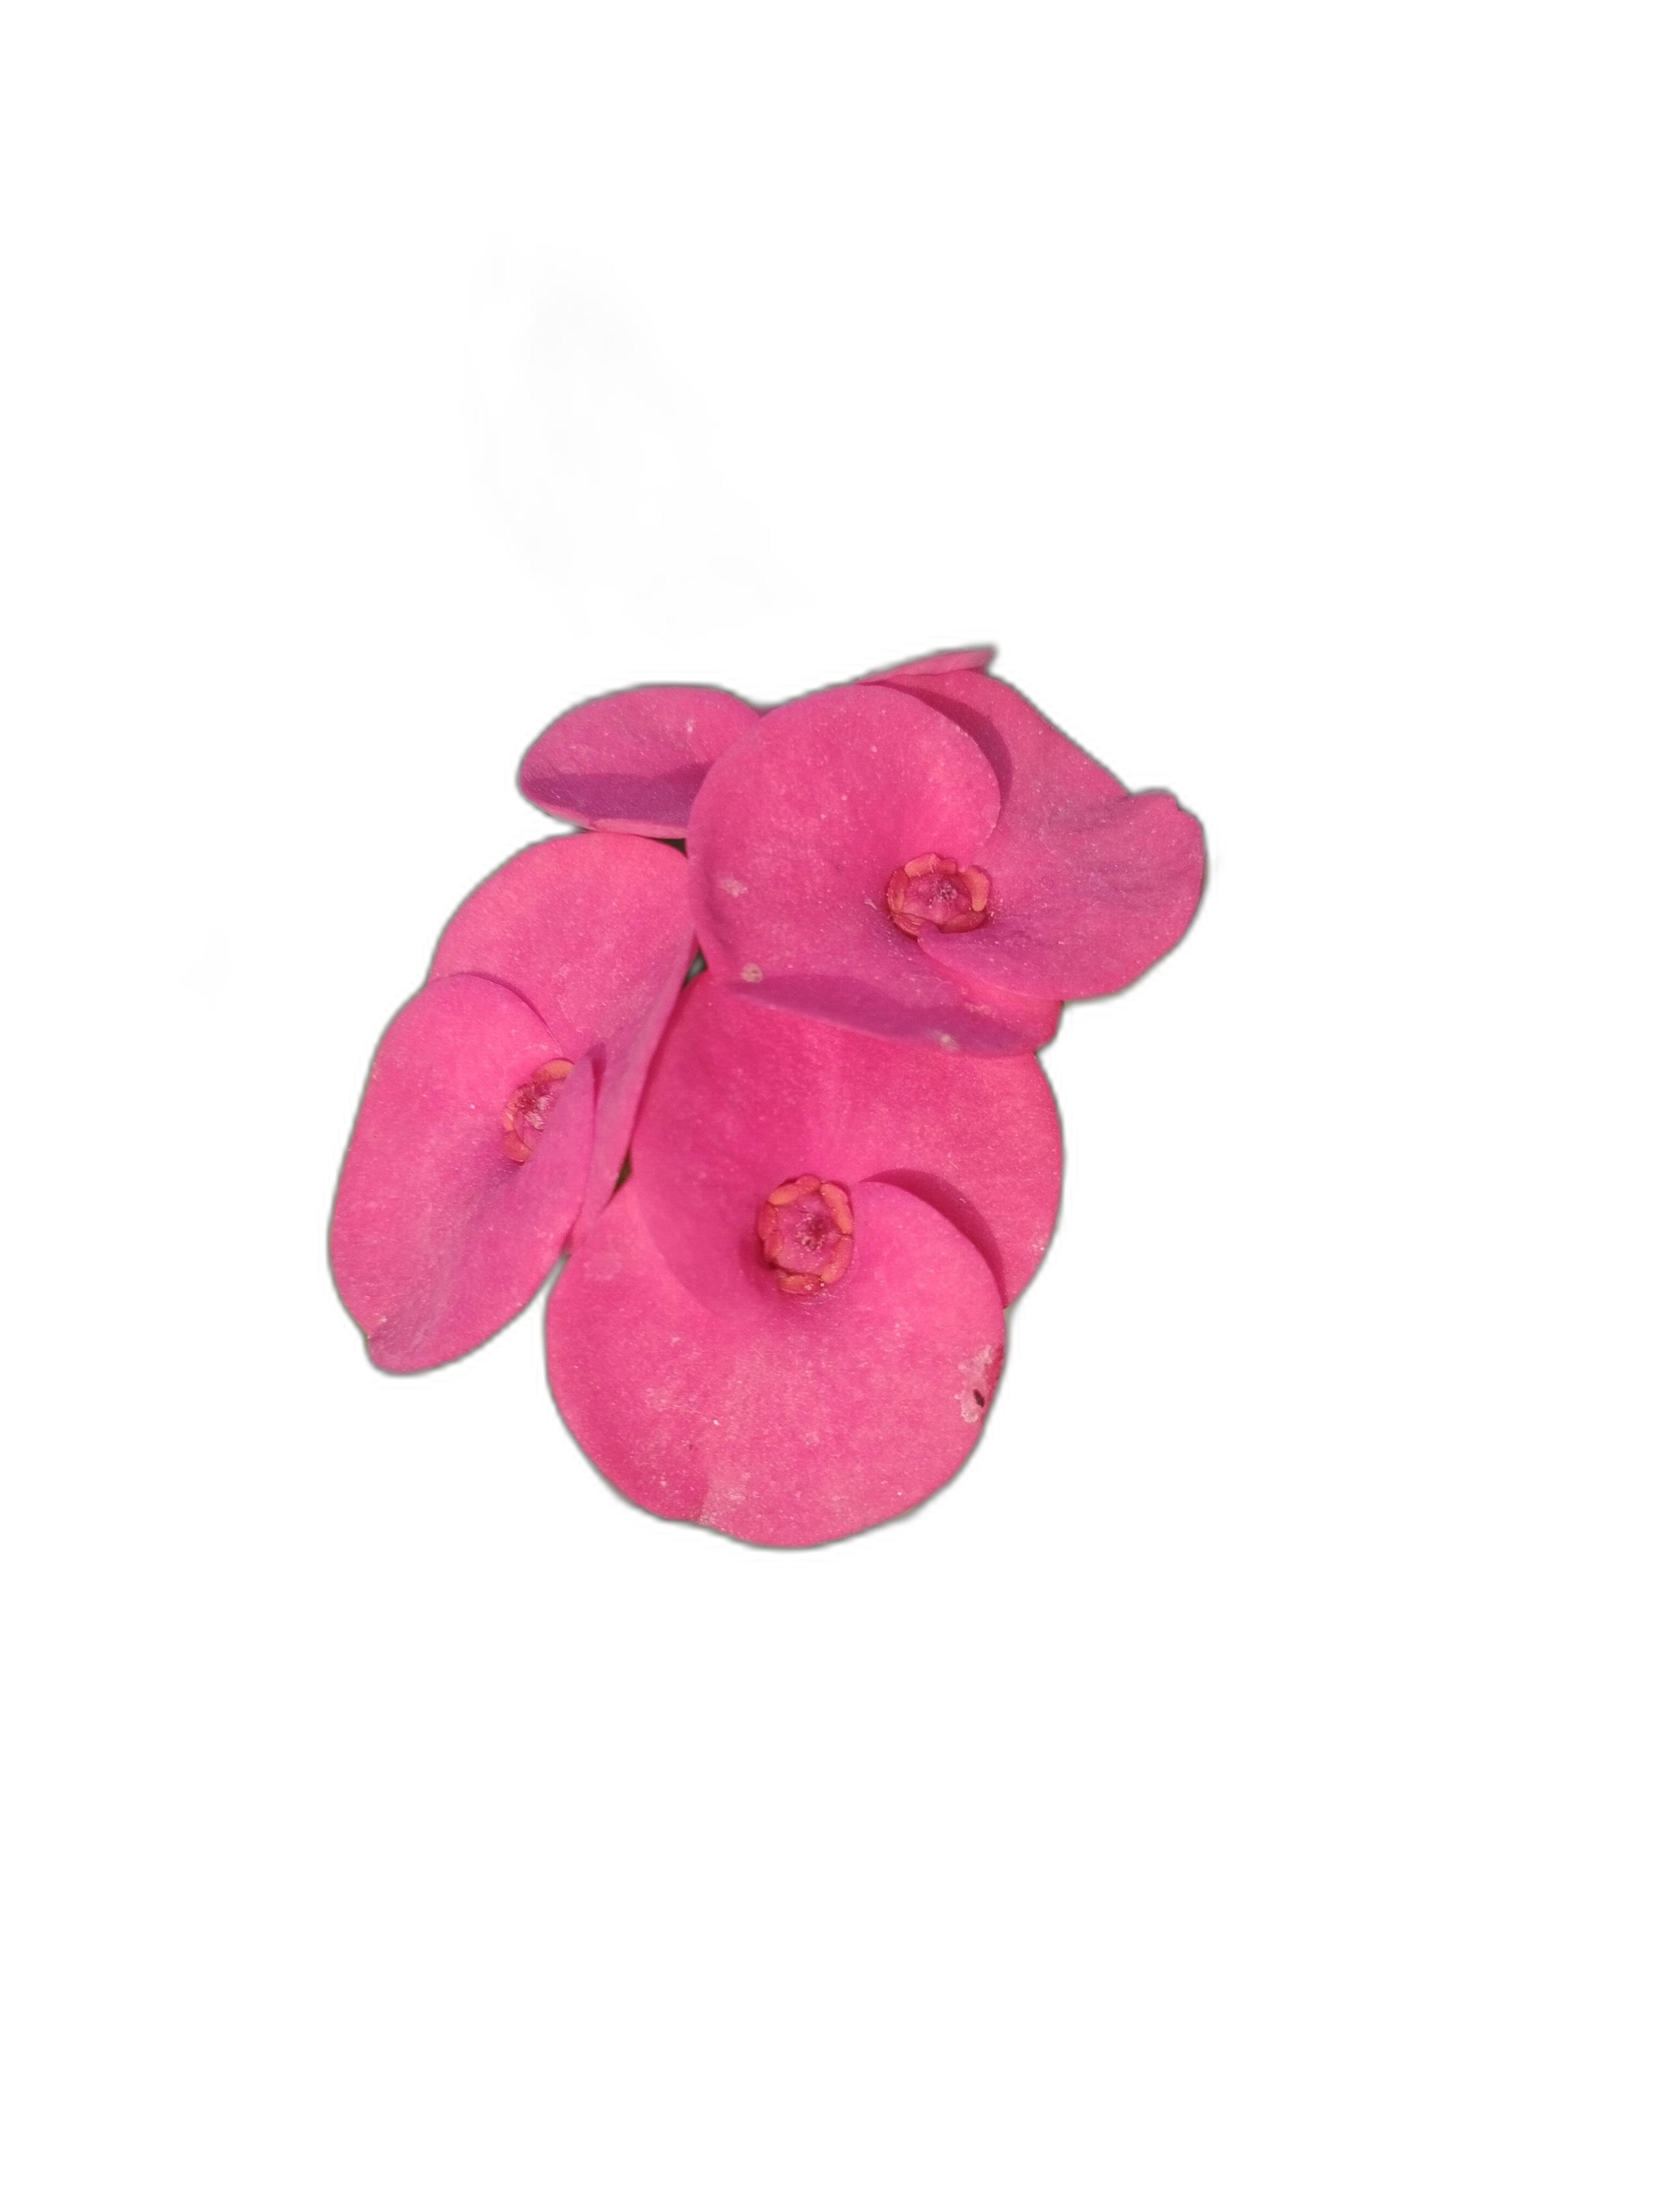
Label: Crown of thorns